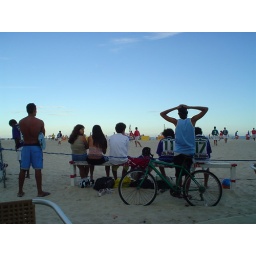
Watching naked futebol - no shoes and in sand